Beşiktaş Stadium

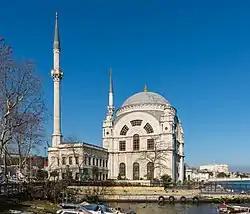
Dolmabahçe Mosque

Dolmabahçe Palace was built by Sultan Abdulmecid (1839–1861), who was the 31st Ottoman Sultan. The palace, whose construction commenced on 13 June 1843, was brought into use on 7 June 1856, upon completion of surrounding walls. The palace consists of three mainparts, named as the Imperial Mabeyn (State Apartments), Muayede Salon (Ceremonial Hall) and the Imperial Harem. The Imperial Mabeyn was allocated for administrative affairs of the state, the Imperial Harem was allocated for the private lives of the sultan and his family, and the Muayede Salon, placed between these two sections, was allocated for exchanging of "bayram" greetings between the sultan and dignitary statesmen along with use for some important state ceremonies. The main building is three storeys (including the basement) on the side which is parallel to sea and four storeys on the inland side, involving the Harem quarters with the musandıra (garret) floor.